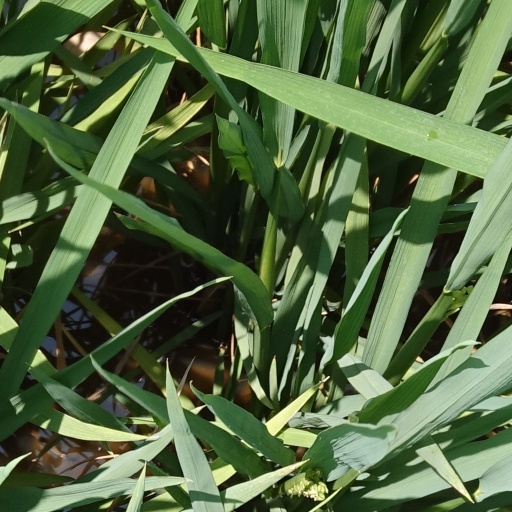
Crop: rice